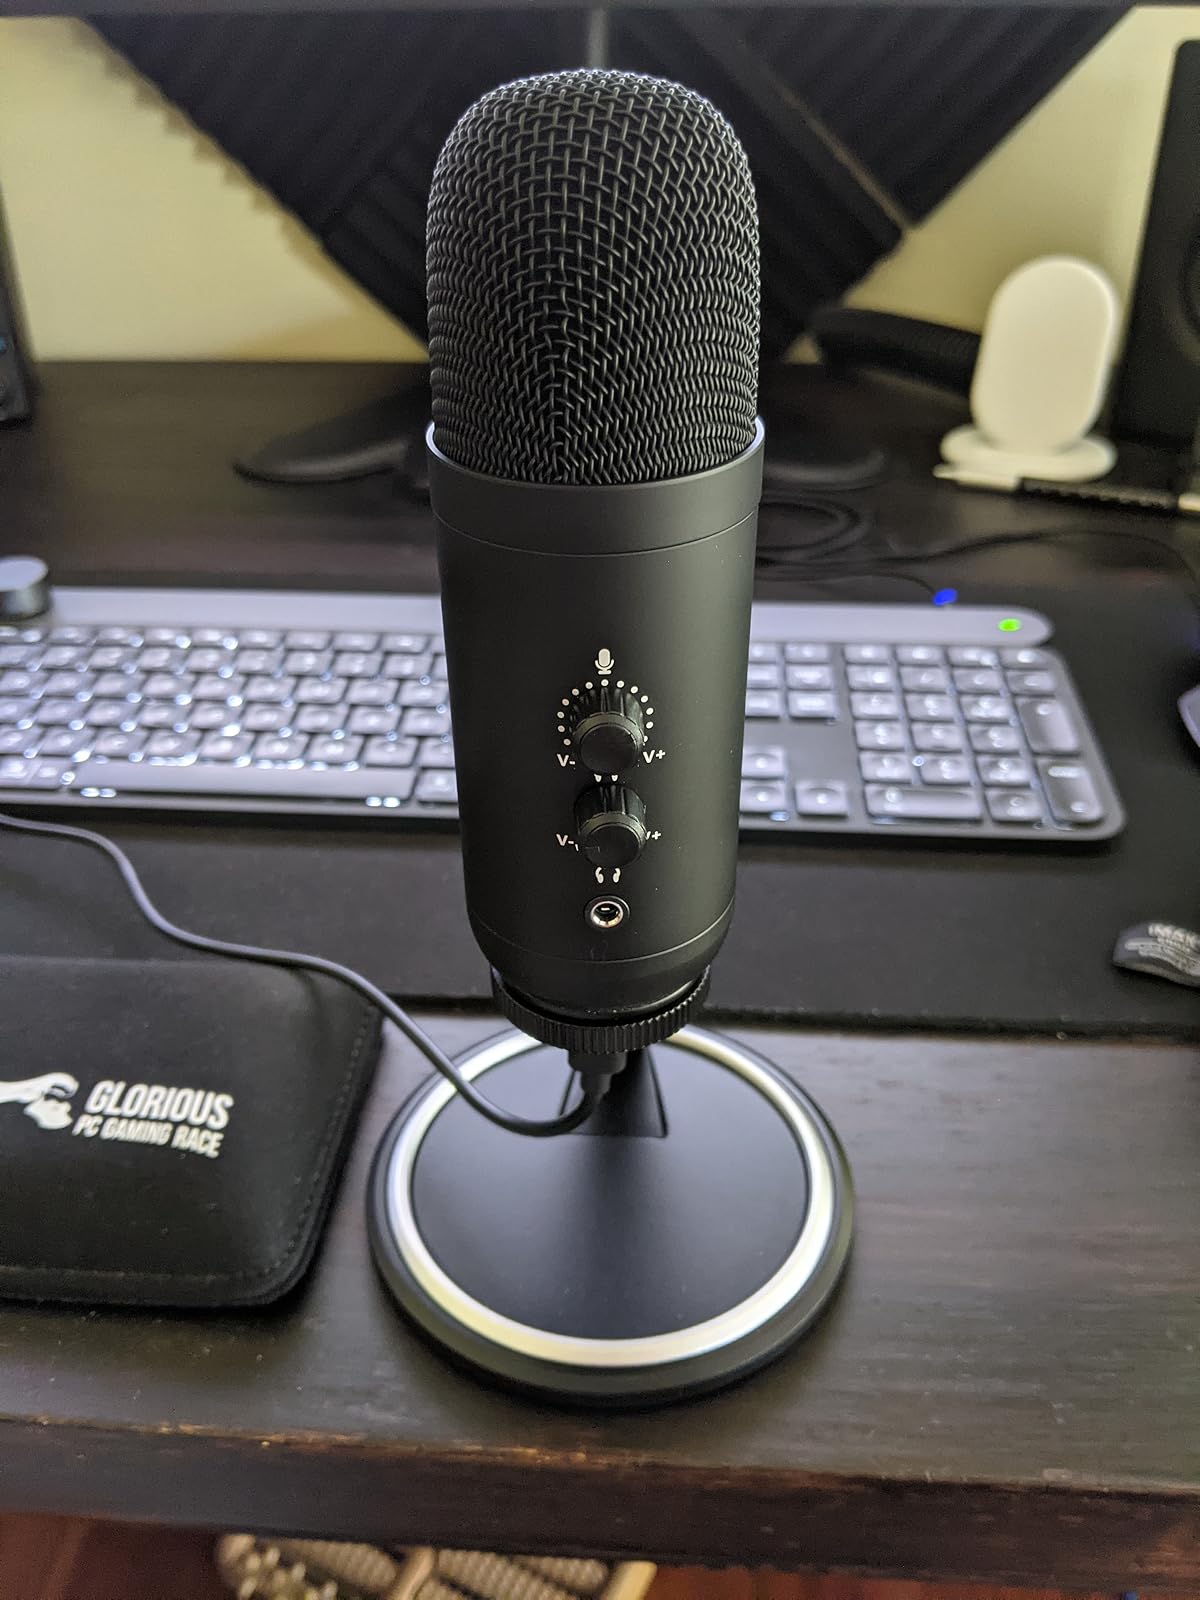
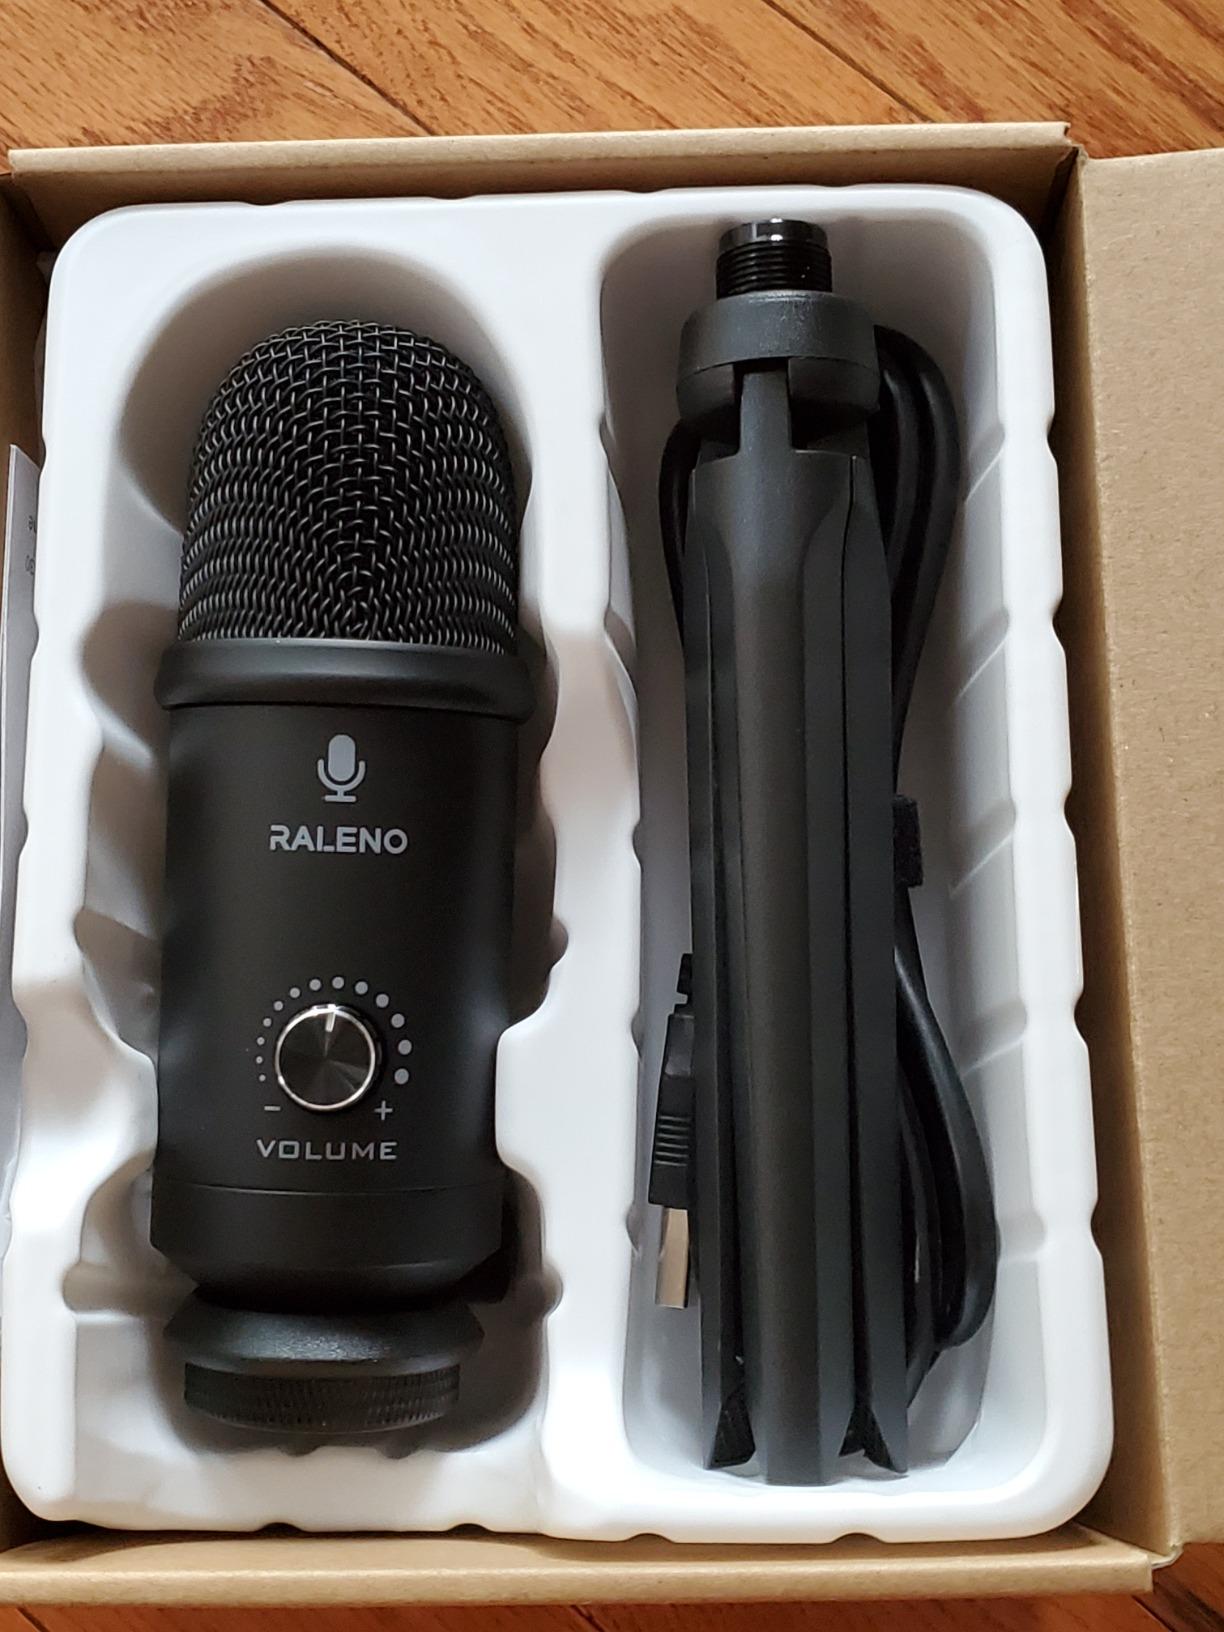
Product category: microphone
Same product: no